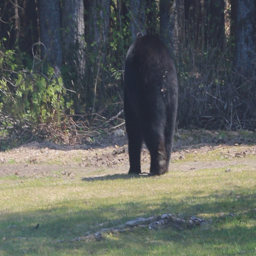
An animal on a grassy field of some sort.
A large black bear walking in the grass.
A bear that is walking back towards the trees.
Animal walking in a heavily trod clearing in a wooded area.
A large black bear walking through a  forest.